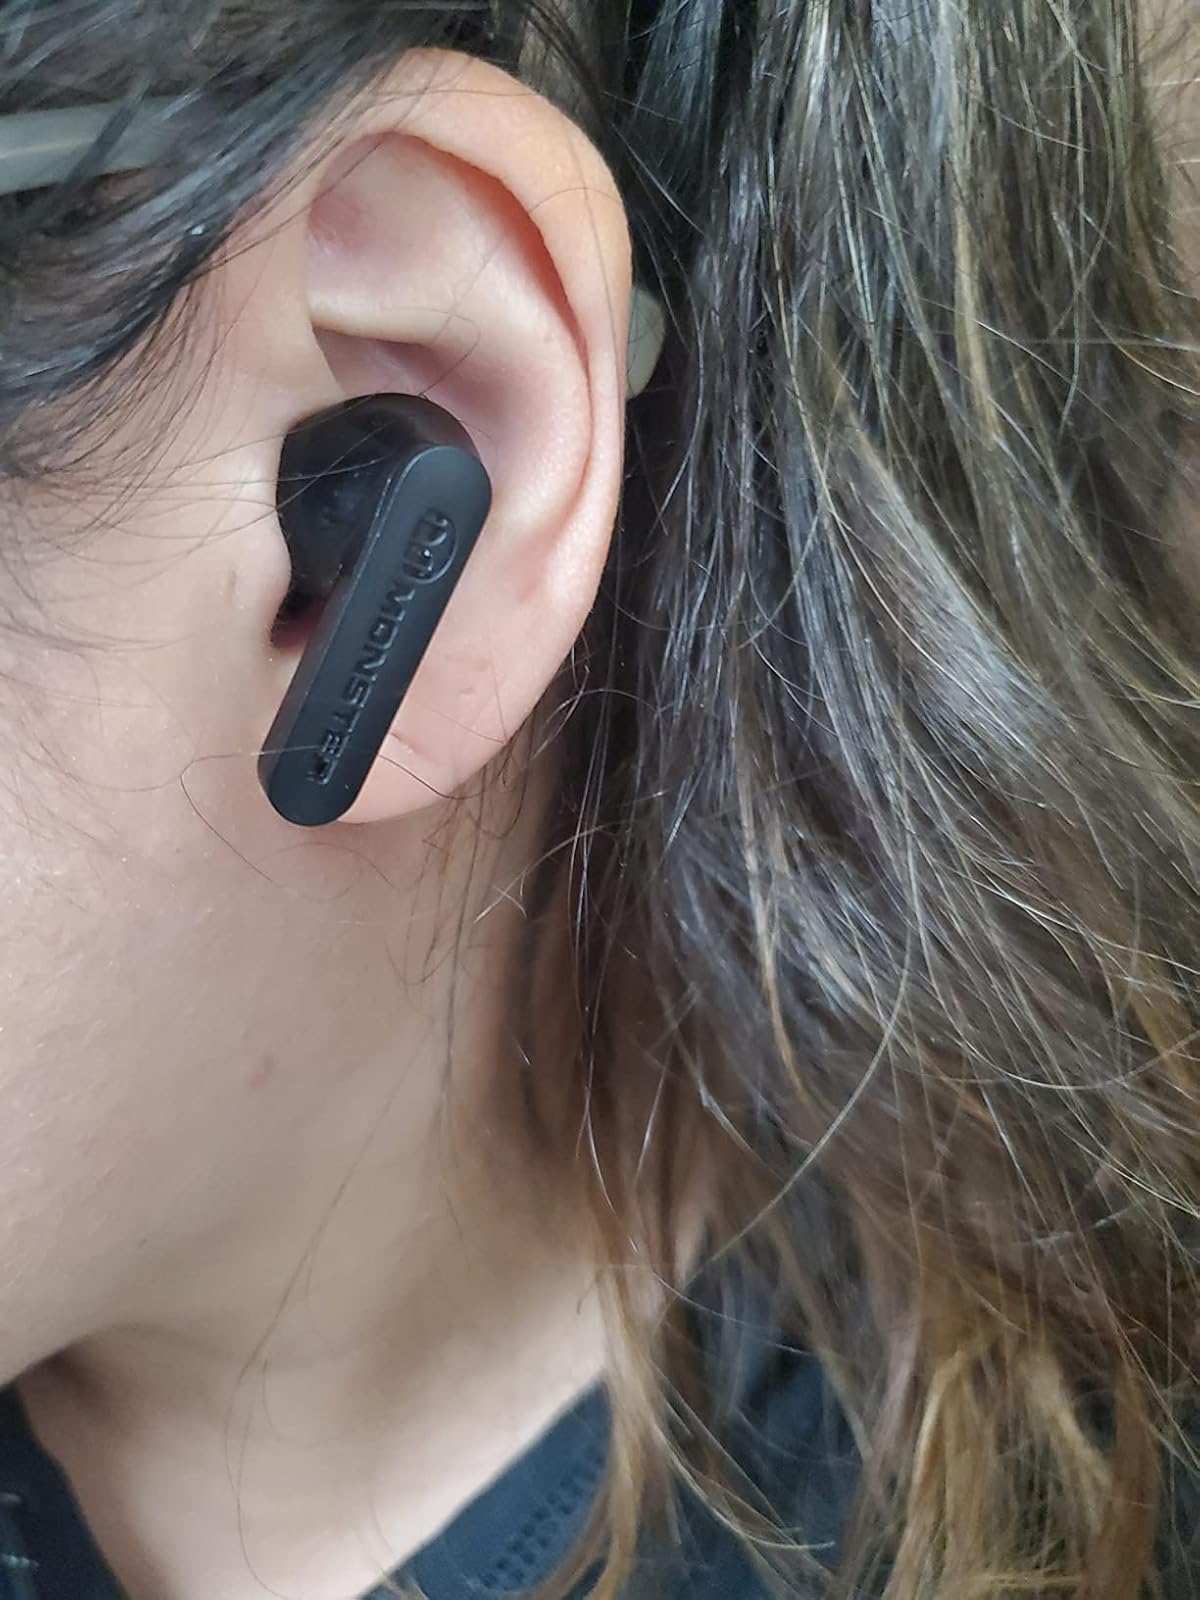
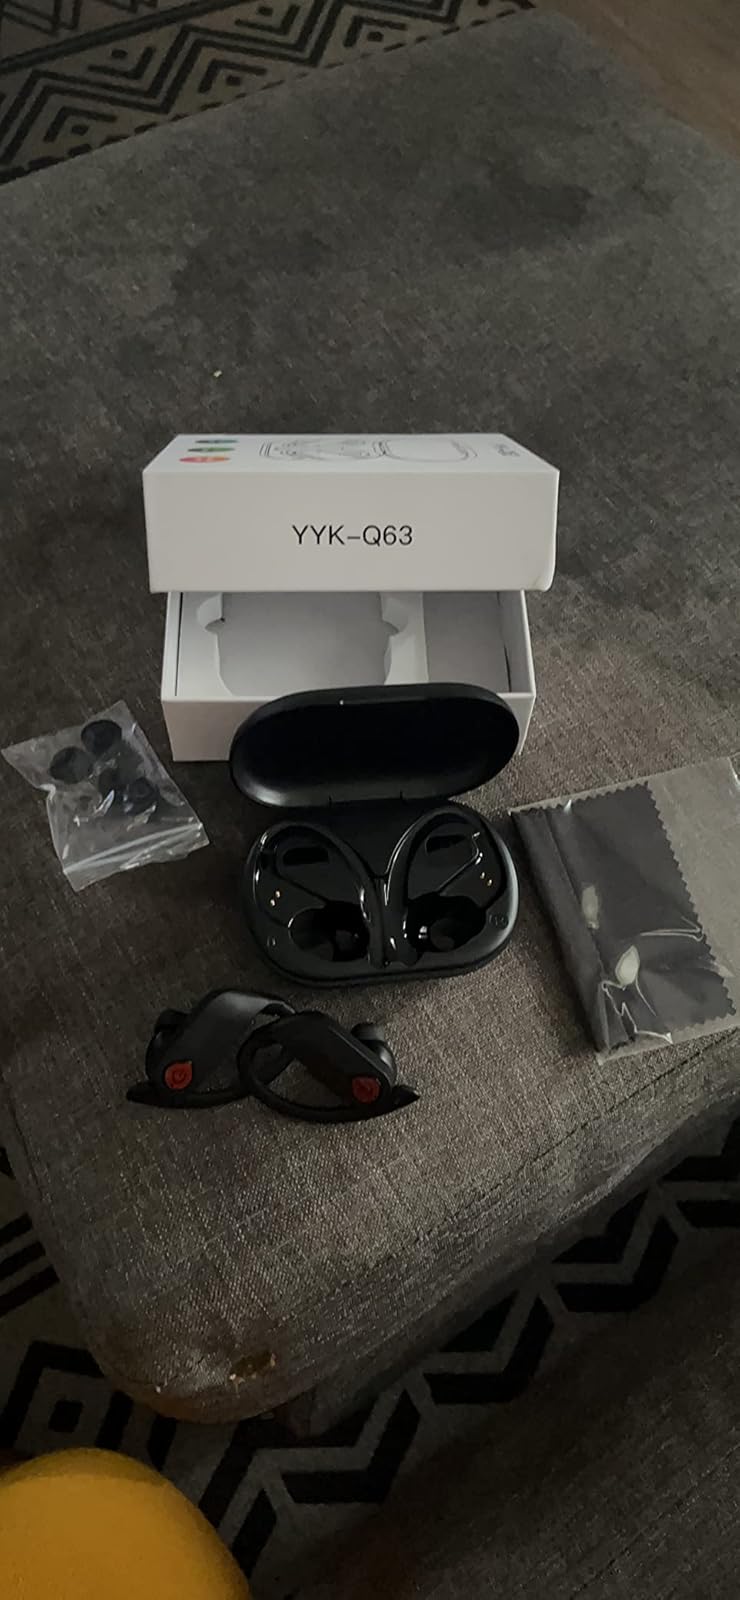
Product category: earbuds
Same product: no